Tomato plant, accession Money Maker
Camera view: bottom (45 deg); turntable rotation: 180 degrees
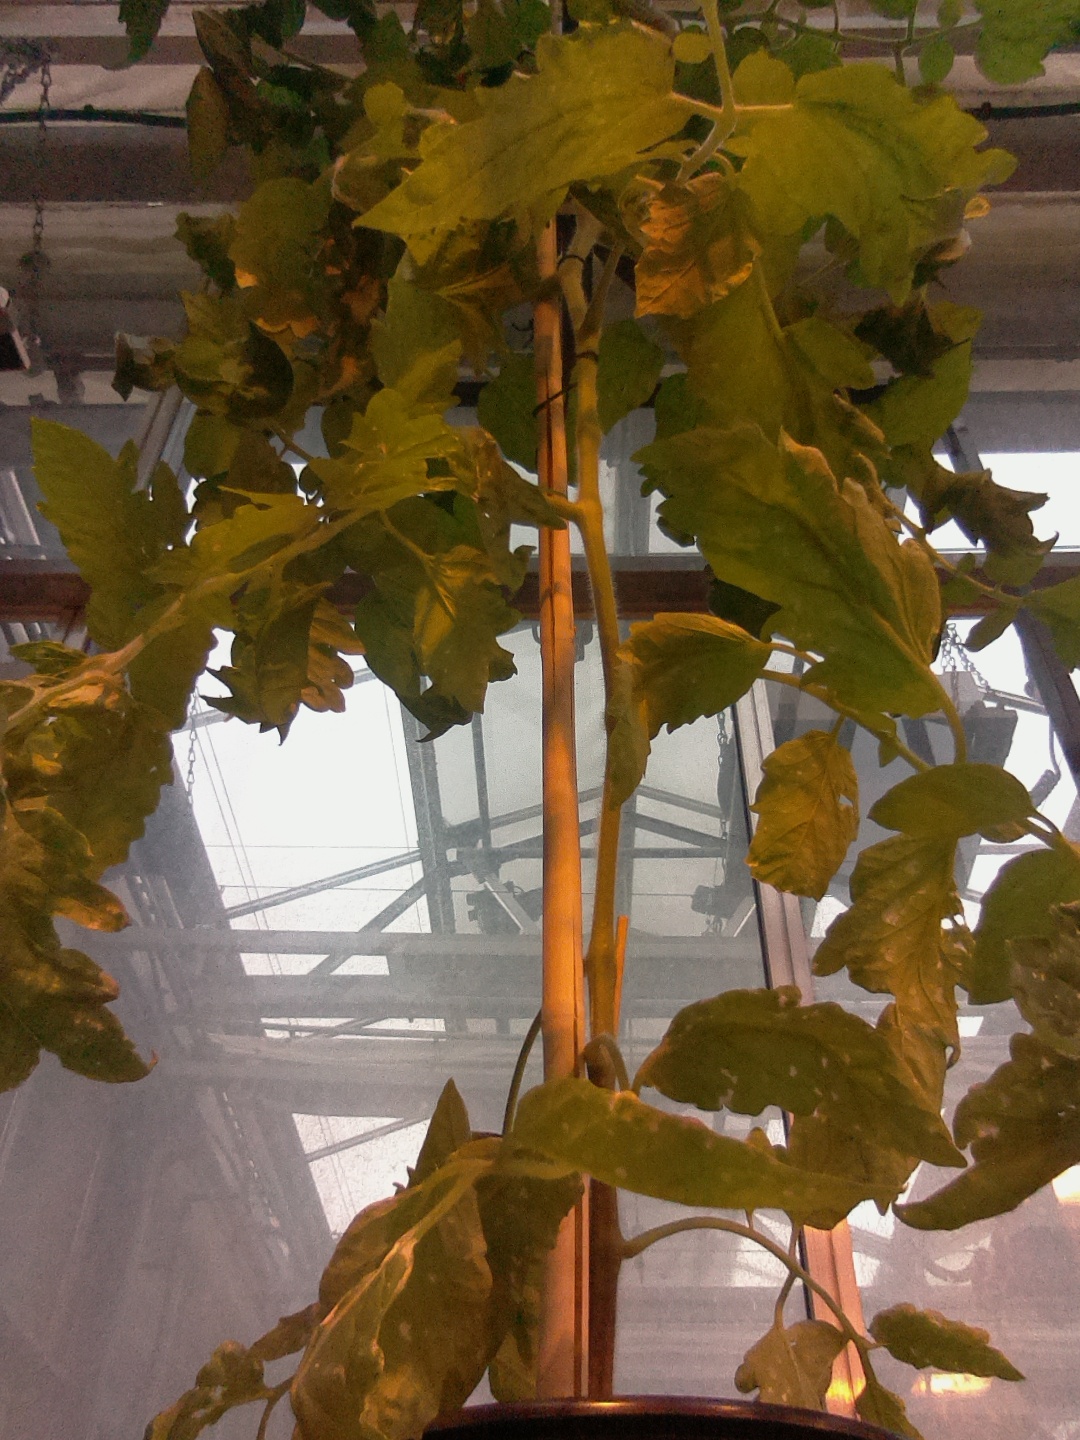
BBCH growth stage 67: Full flowering, 70%-80% of flowers open, more petals falling